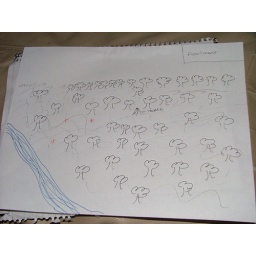
the red marks are about where i found the jack in the pulpits, the blue is the river, the squiggles are grass and brush.